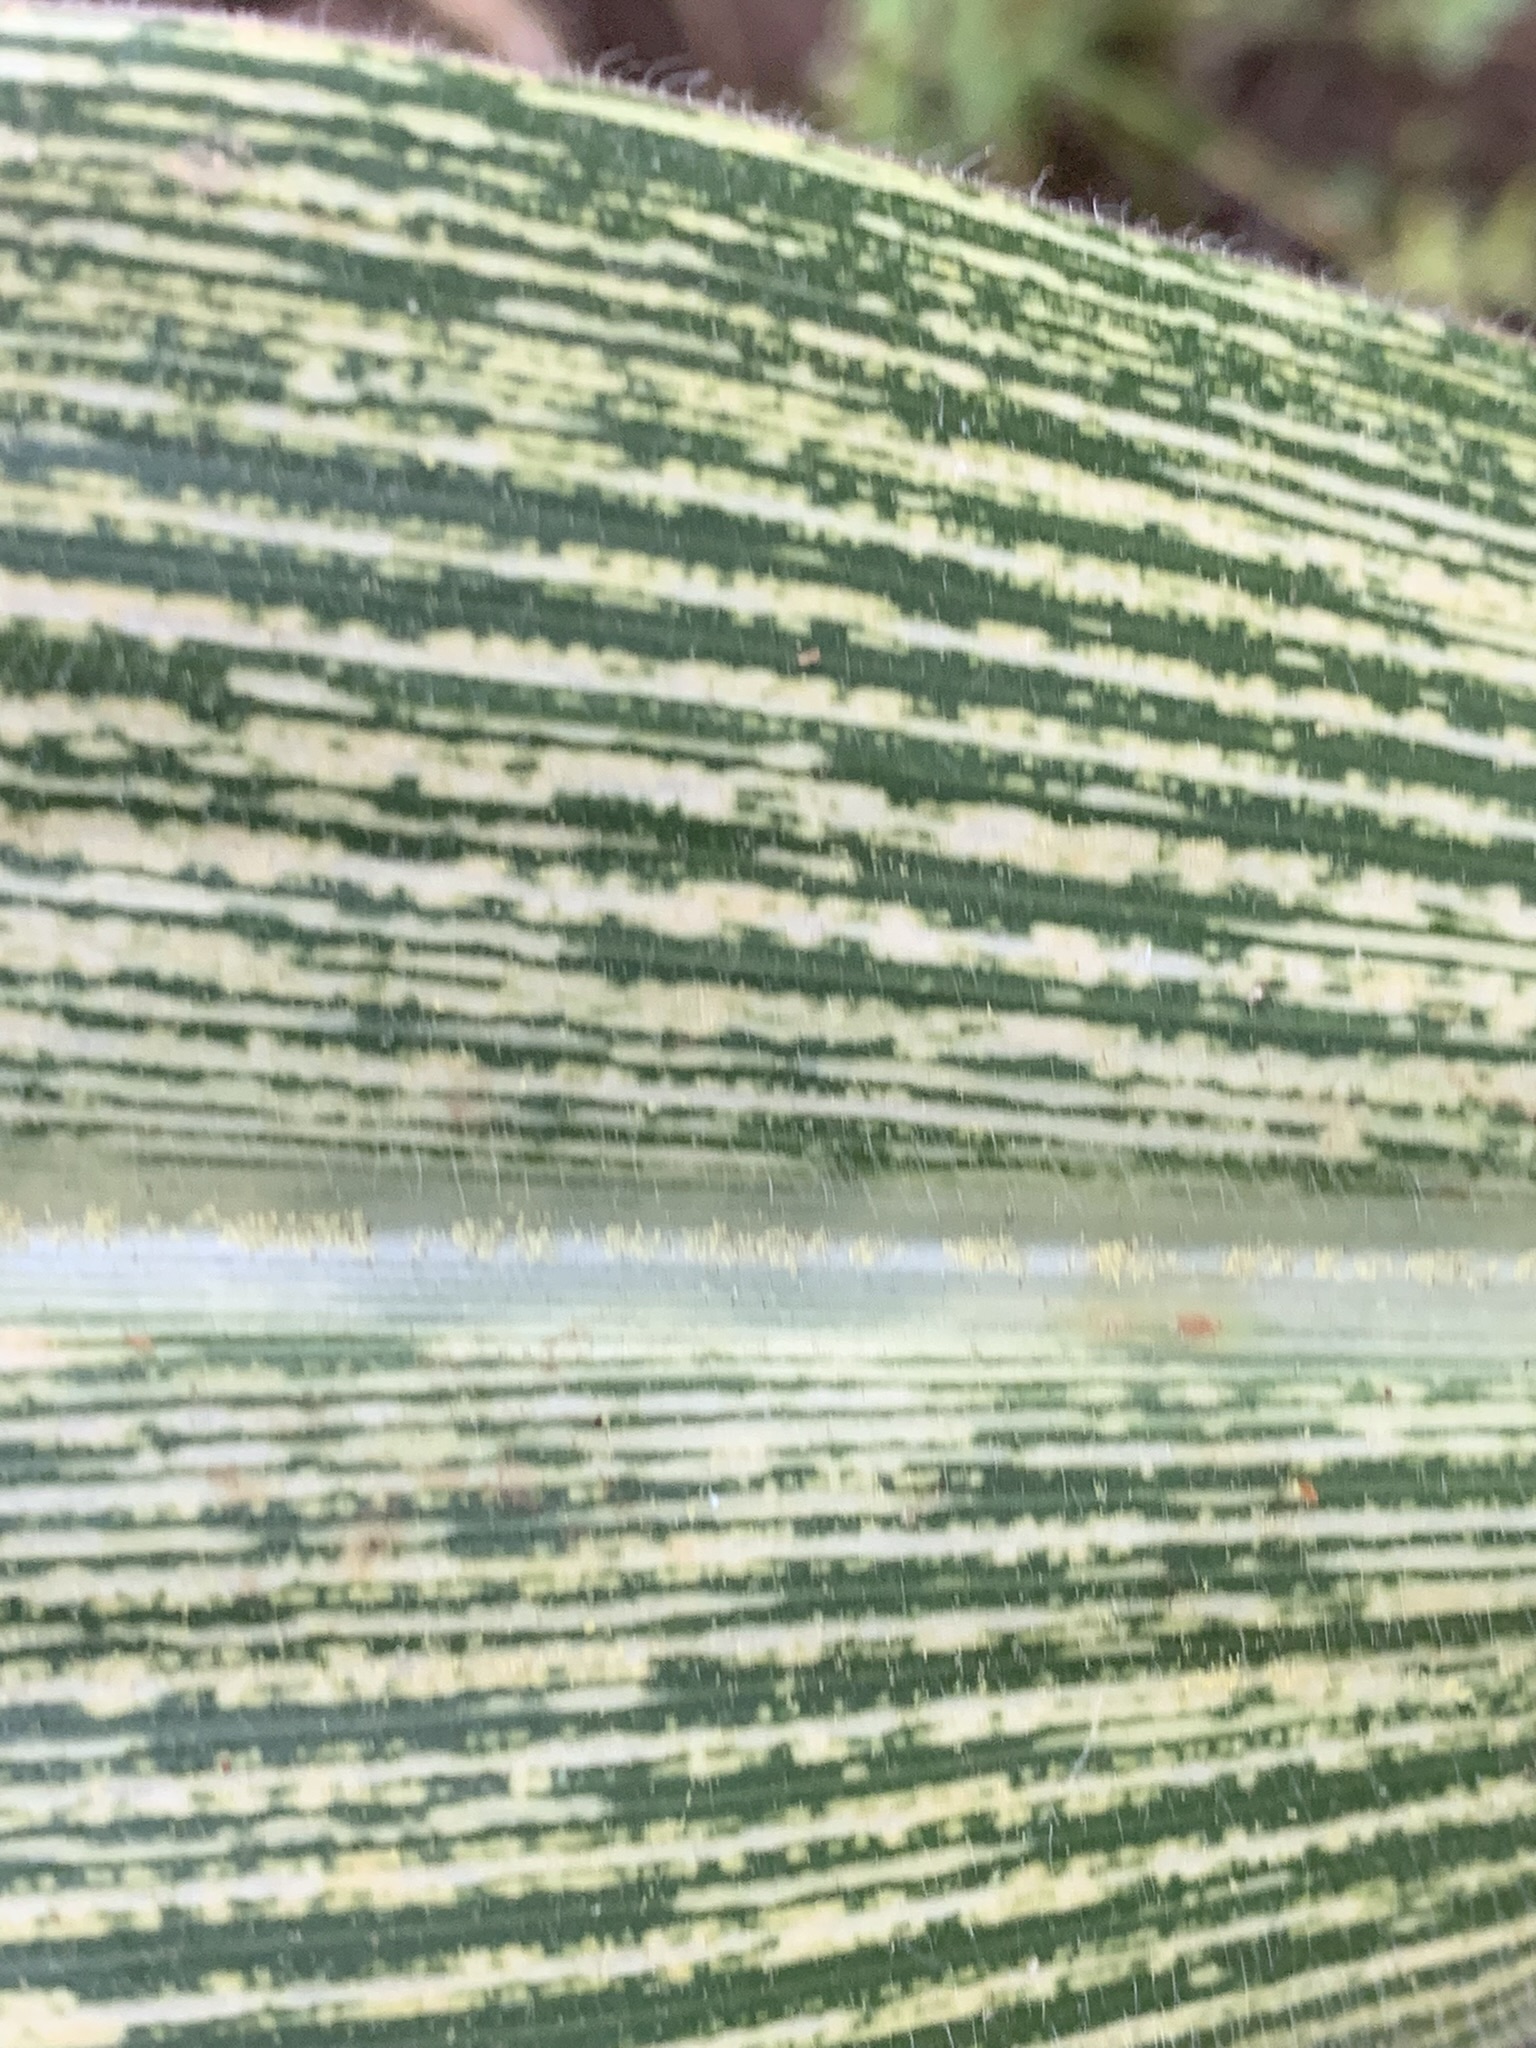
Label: MSV